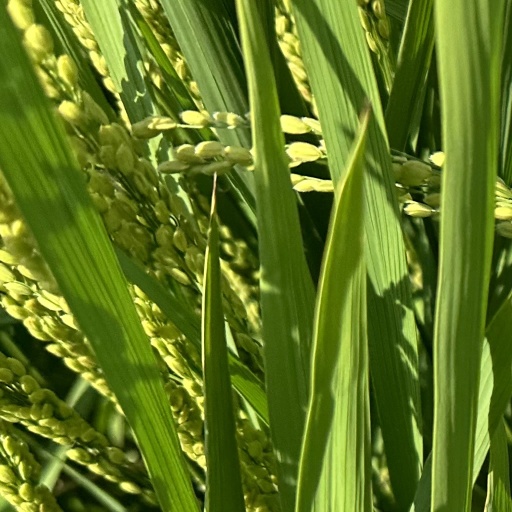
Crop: rice